Save Our State

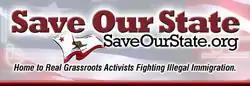
Save Our State logo

Save Our State (SOS) is an activist organization opposed to illegal immigration in California. The organization's methodology revolves around the 'transference of pain' and it has been described as a hate group by the Southern Poverty Law Center.